Khan al-Umdan

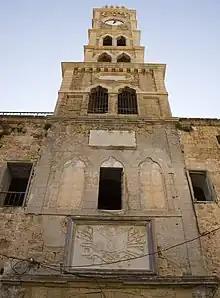
The clock tower of Khan al-Umdan

Due to its proximity to the port, Khan al-Umdan has throughout its history been an important trading spot. Merchants arriving at Acre used the khan as a warehouse while the second floor functioned as a hostel. Camel caravans once brought produce and grain from Galilean villages to the city's markets and port.